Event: Nepal Earthquake
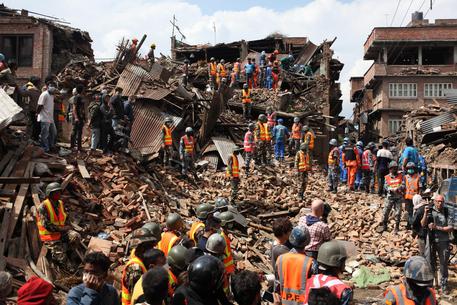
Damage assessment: damage